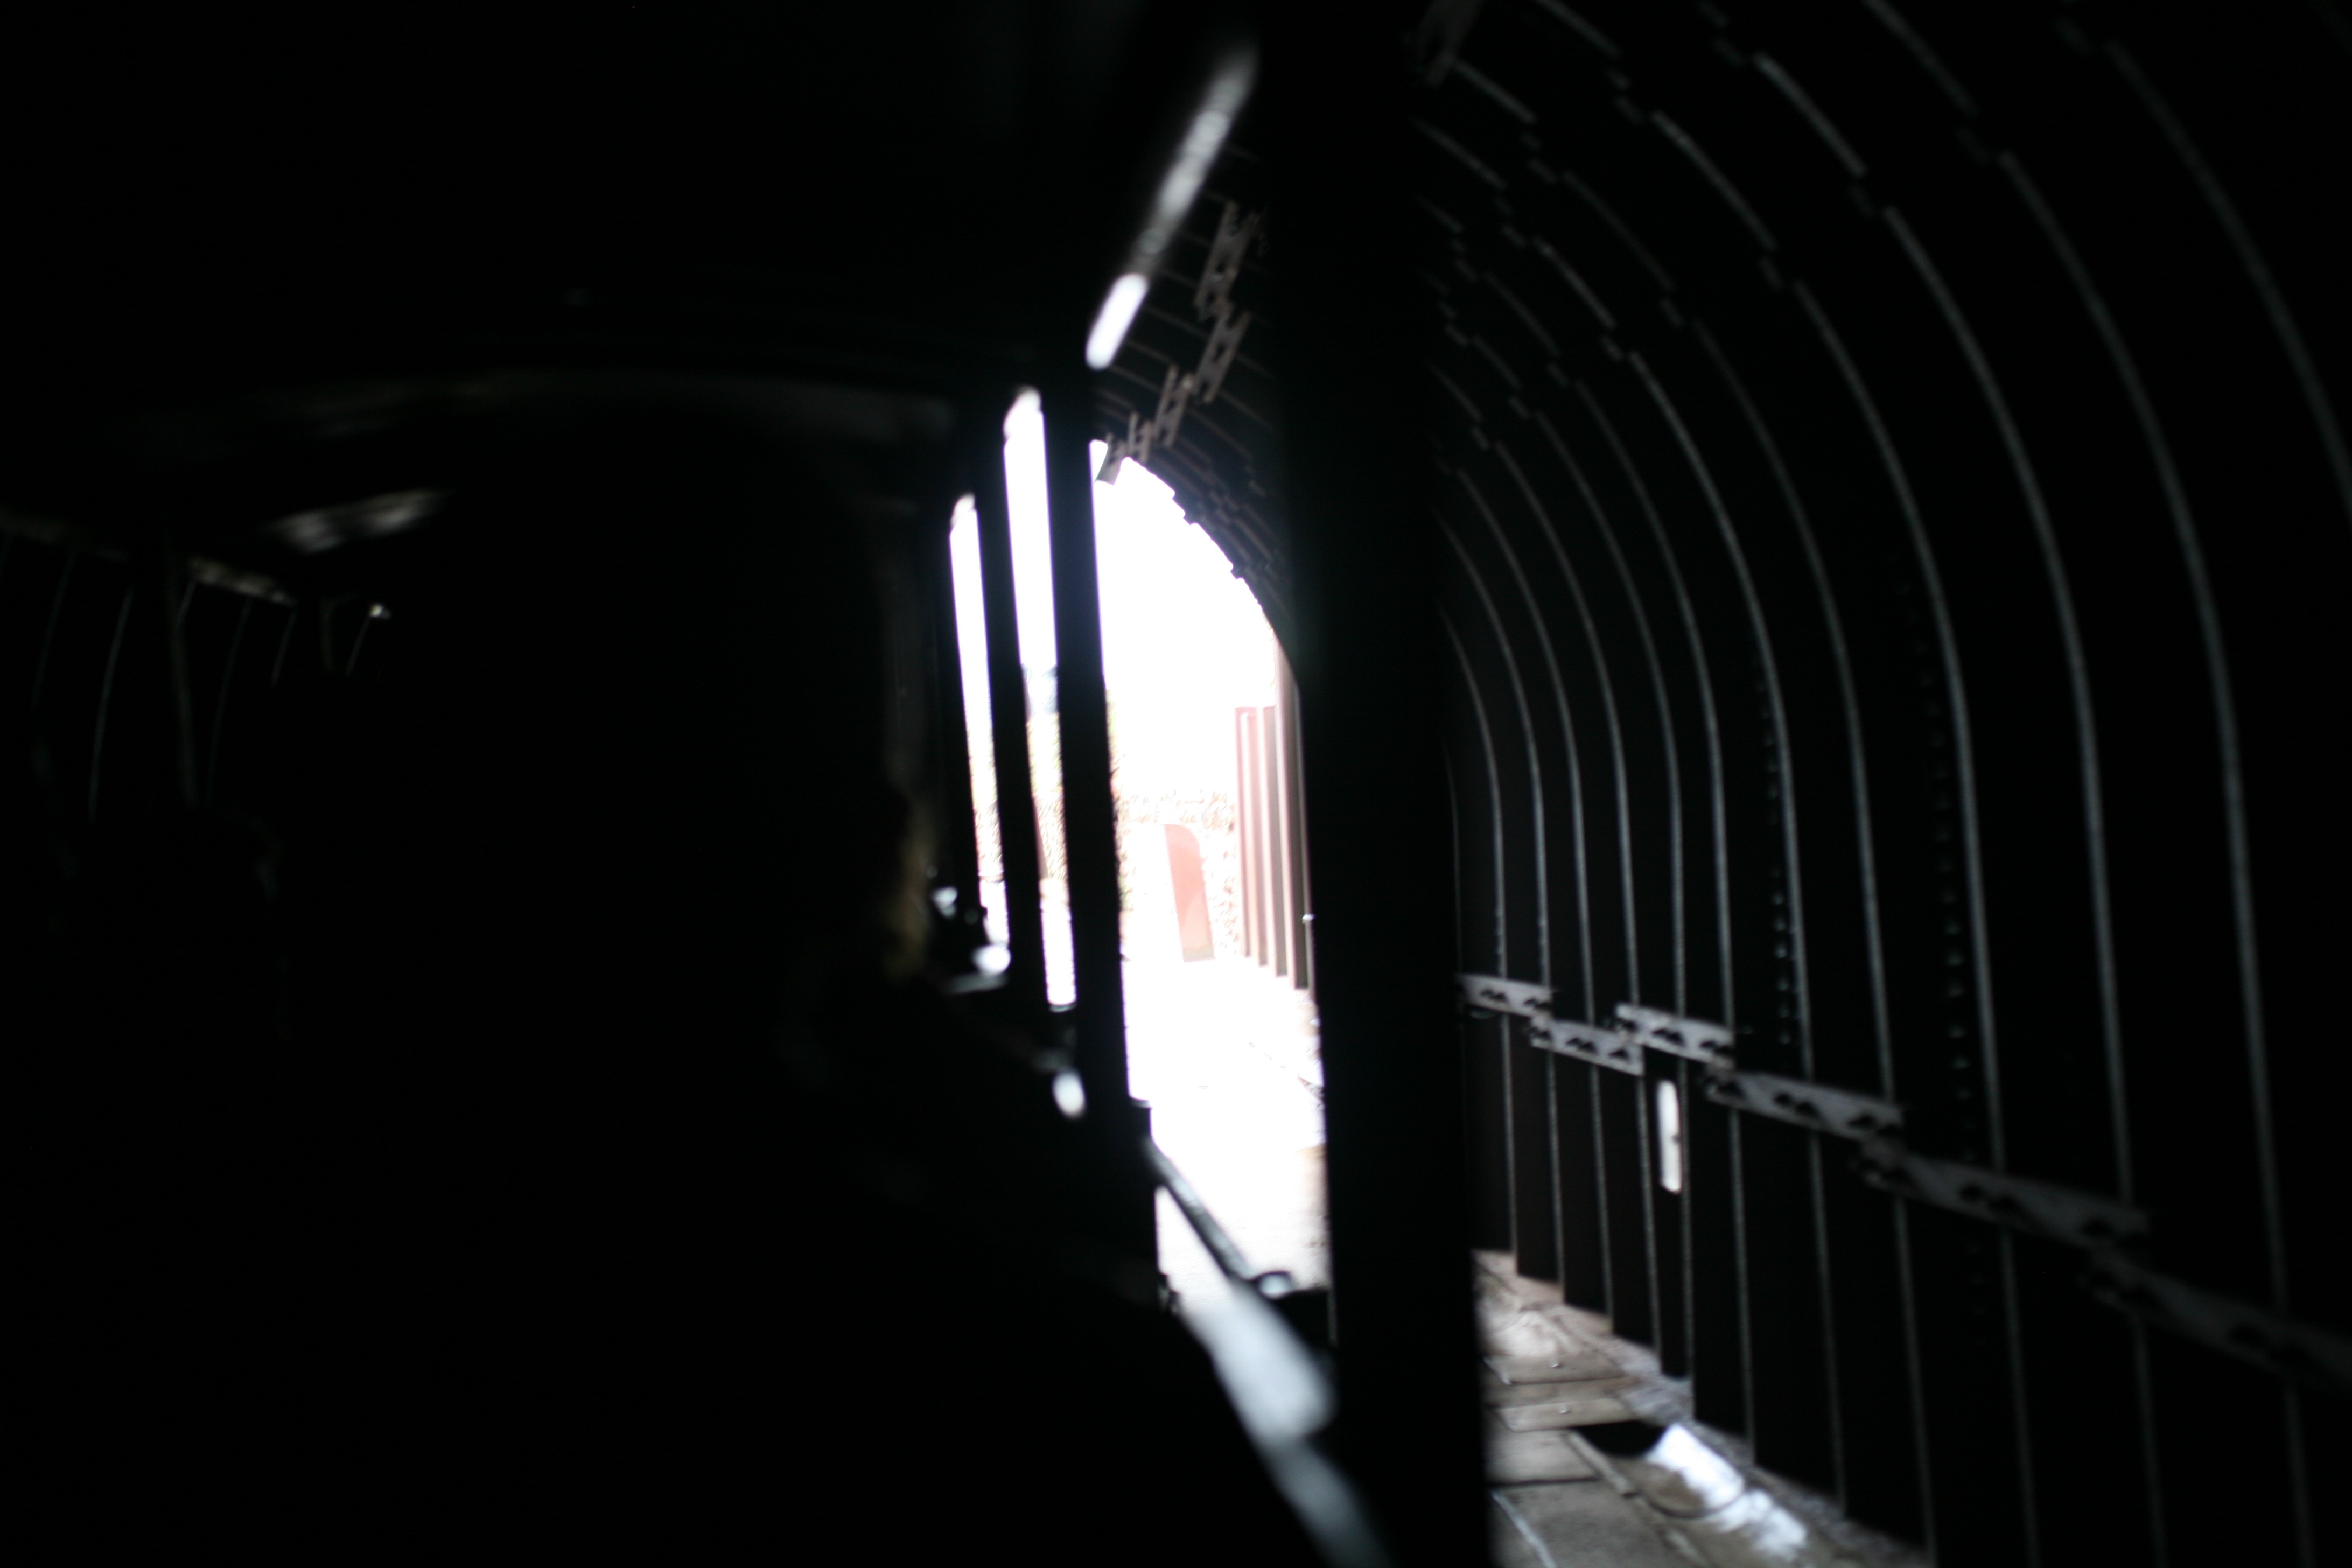
light, tunnel, darkness, monochrome, infrastructure